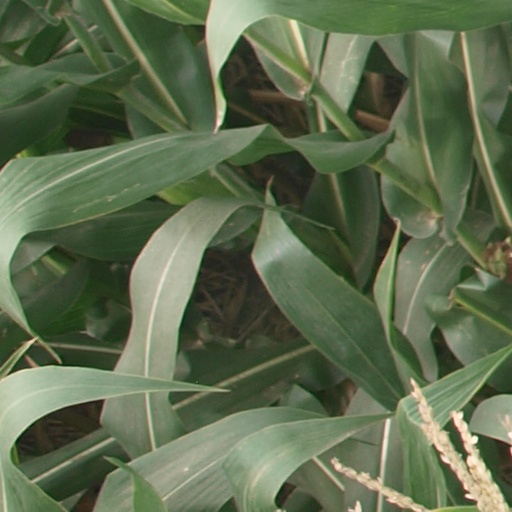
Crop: maize; corn